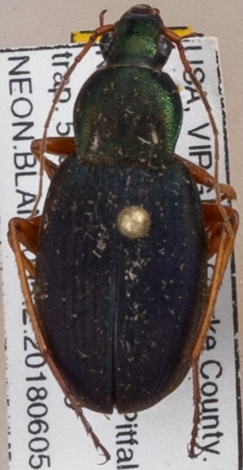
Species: Chlaenius aestivus
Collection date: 2018-06-05
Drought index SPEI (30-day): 2.09
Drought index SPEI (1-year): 0.748
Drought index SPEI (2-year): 0.9